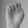
ASL letter: E